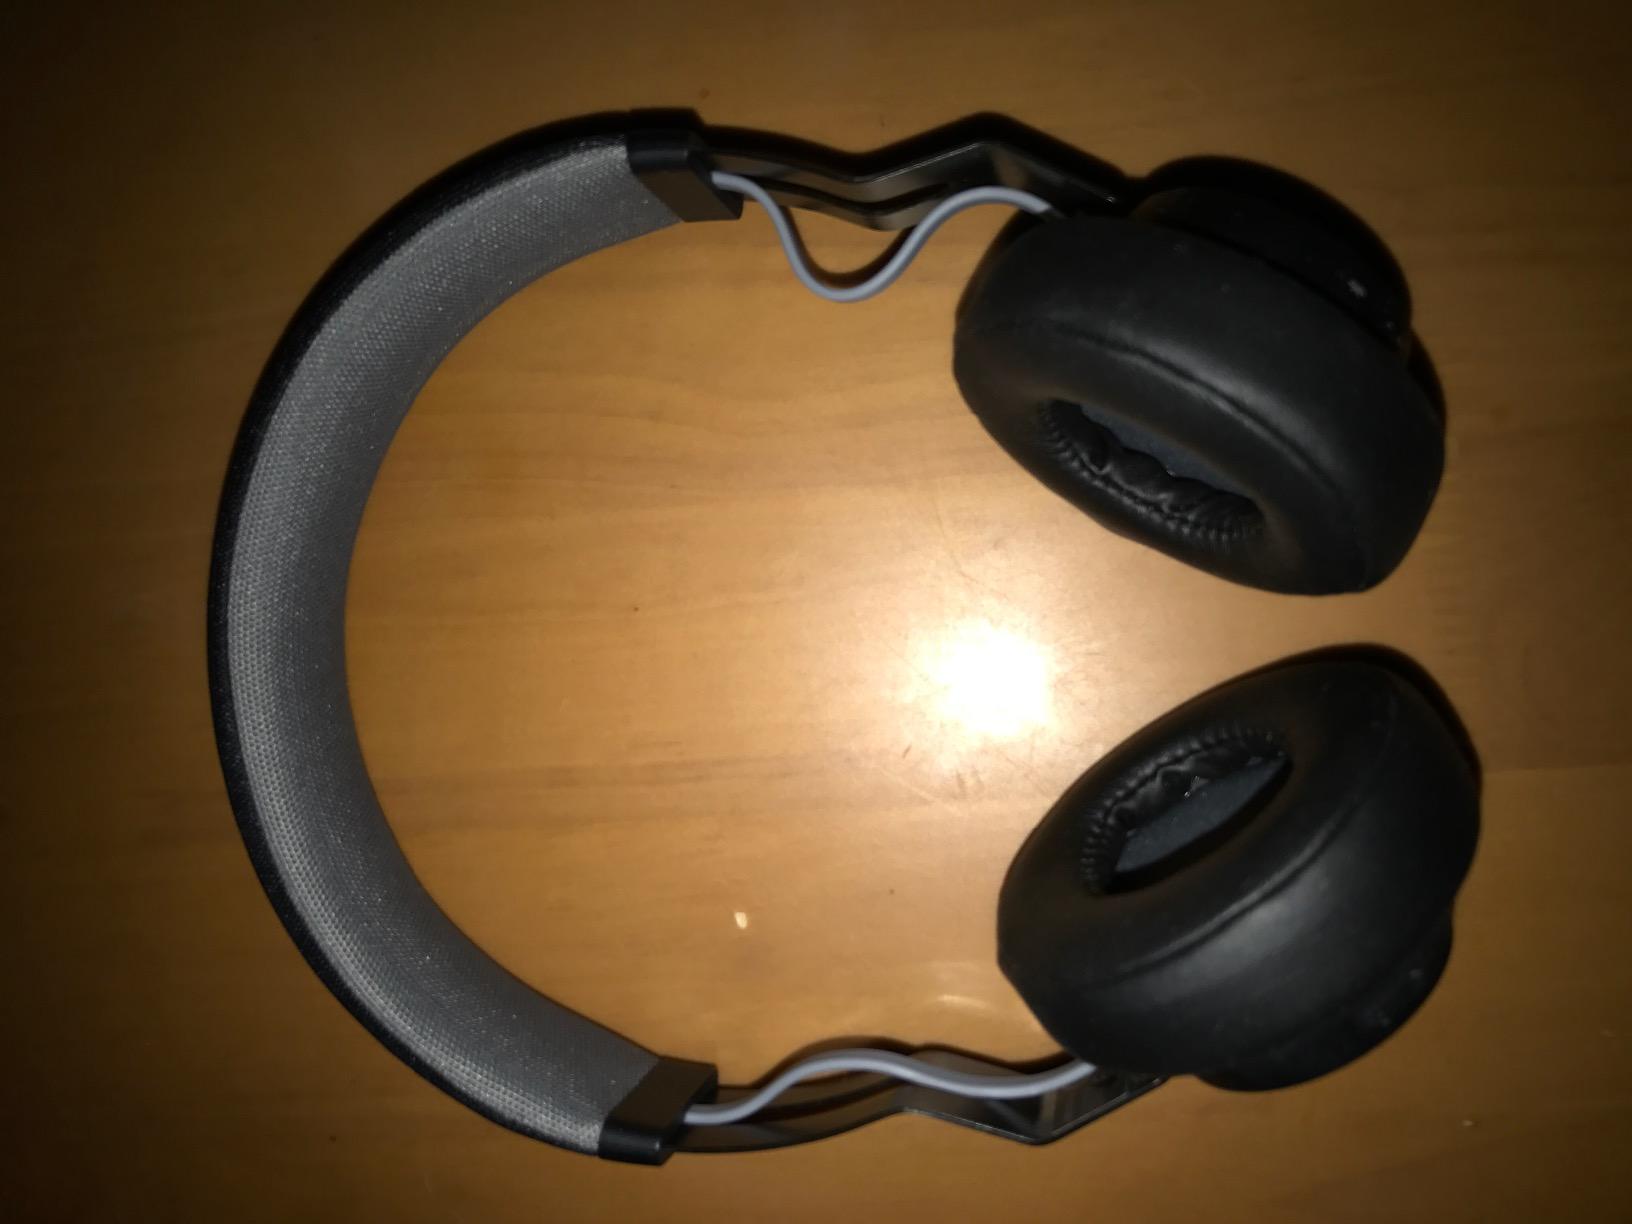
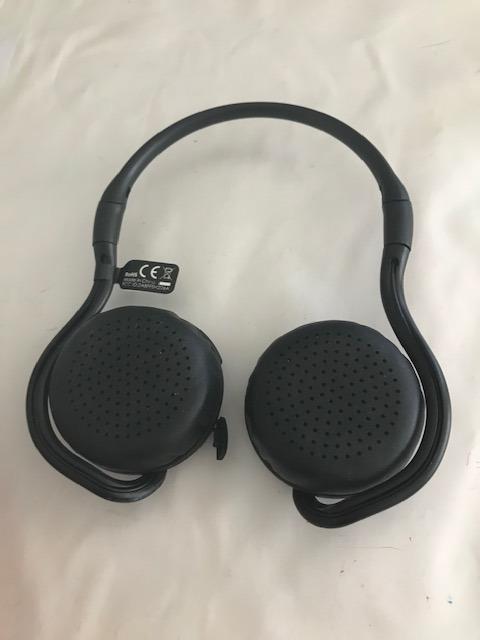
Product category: headphones
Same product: no